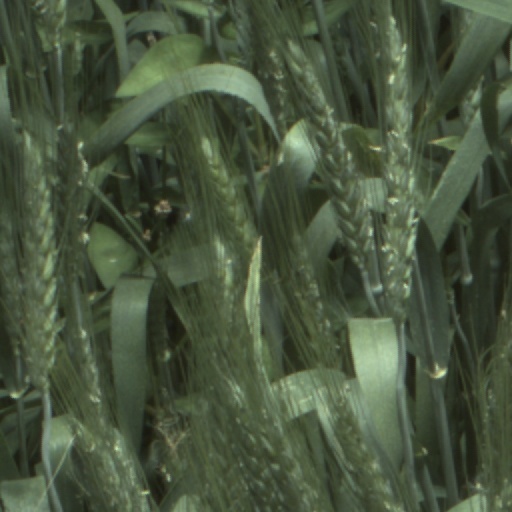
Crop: wheat